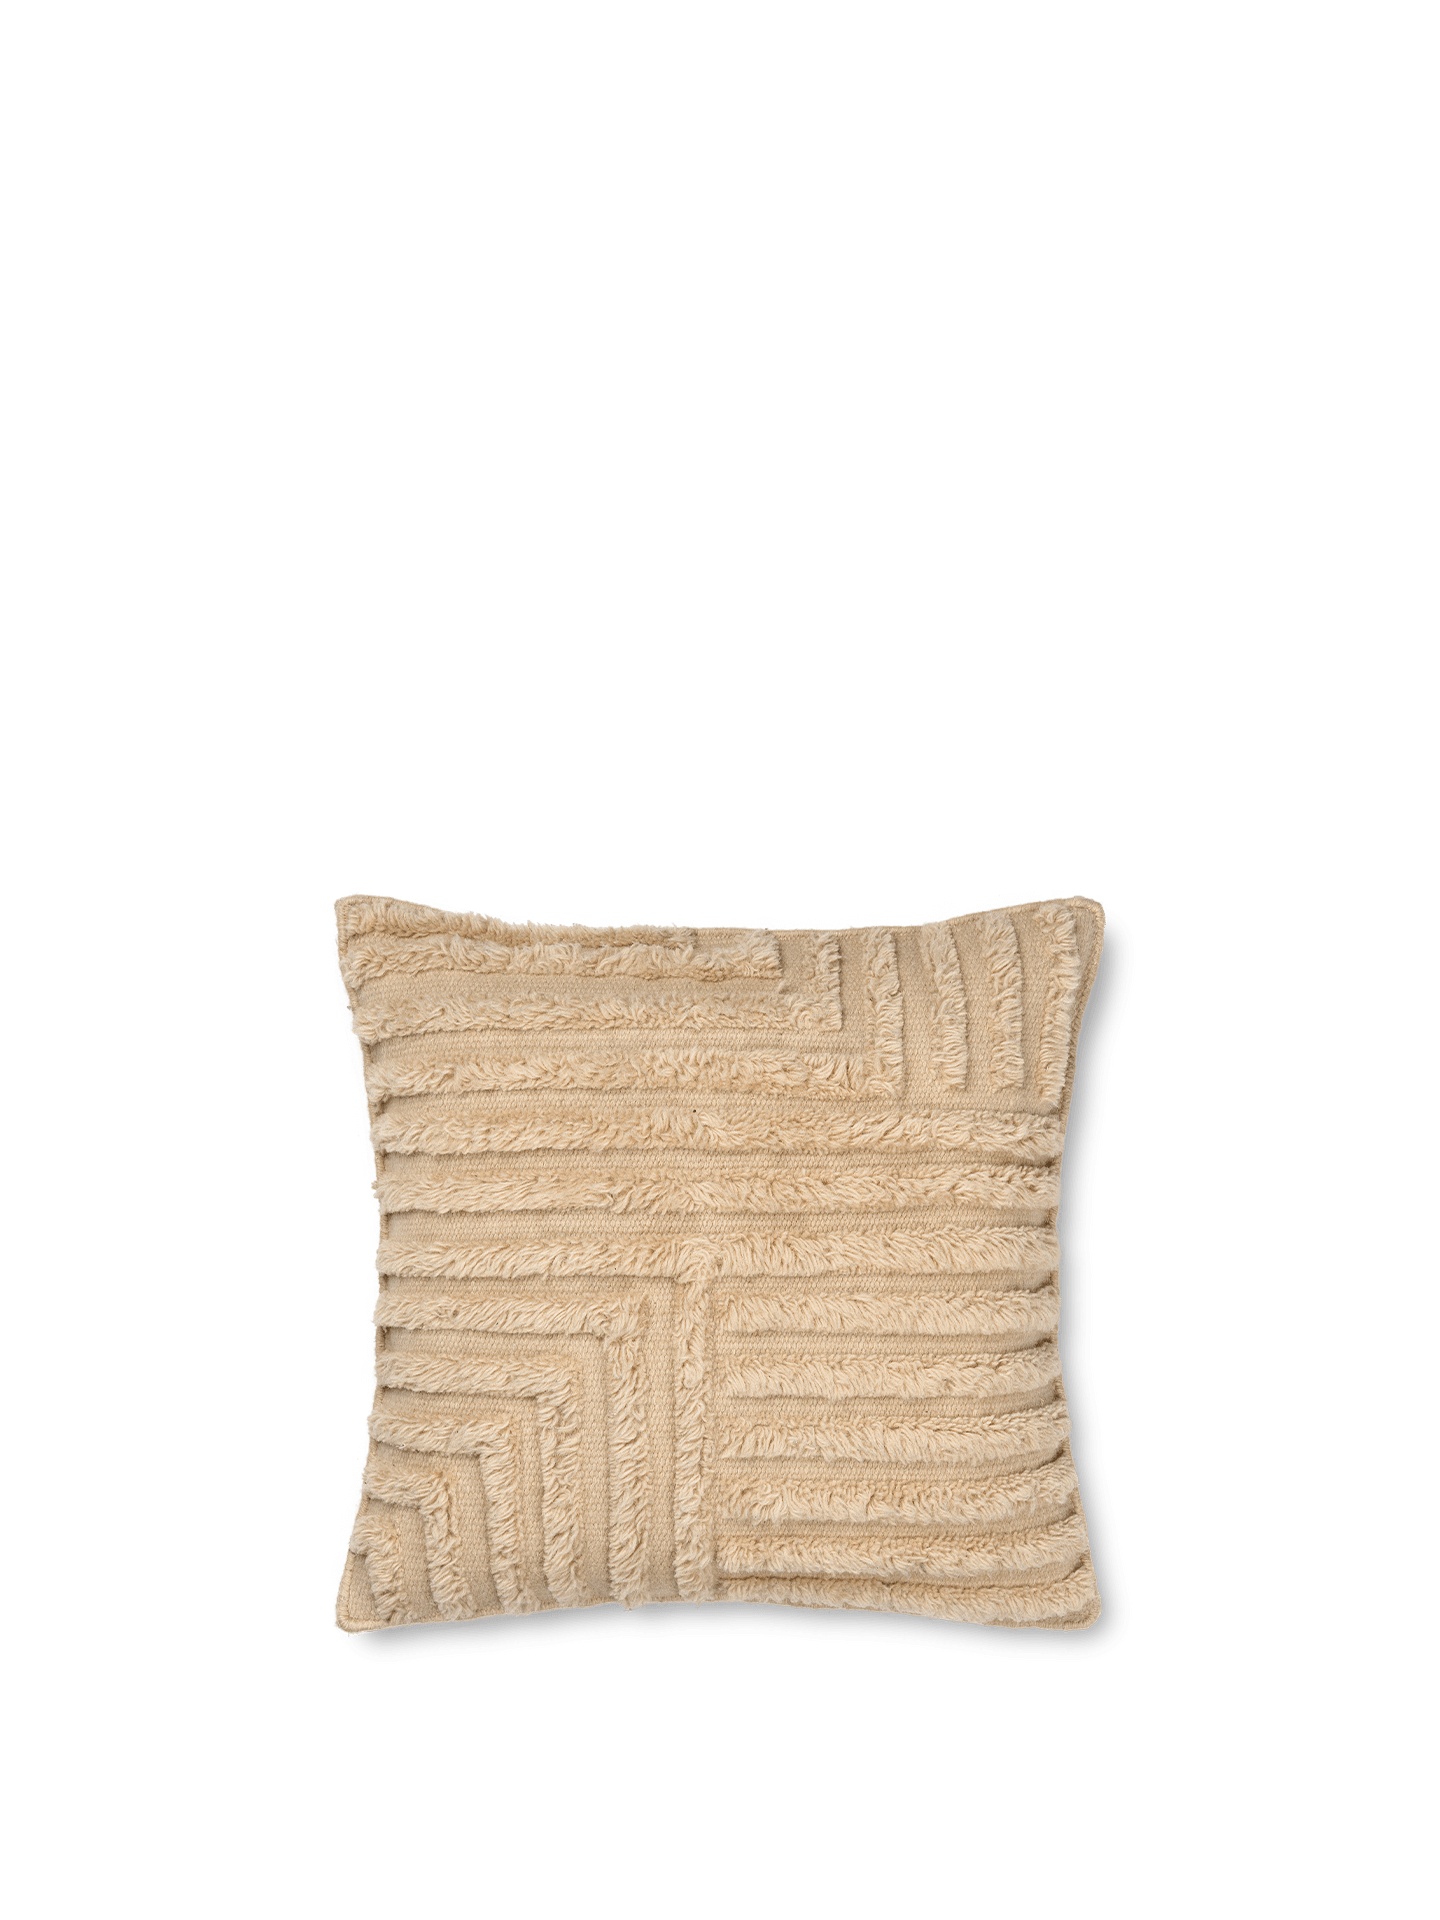
Crease Wool Cushion Cover - Light Sand
Med inspiration fra de rene linjer, der findes i moderne arkitektur, har Crease Wool Cushion Cover et blødt, nedtonet udtryk. Puden er håndvævet af newzealandsk uld, og forsiden er en blanding af højluvet og fladvævet uld, som er tuftet i et minimalistisk mønster, der skaber et dekorativt, grafisk udtryk. Bagsiden af puden er udelukkende fladvævet. Puden har desuden komplicerede topsyede detaljer langs kanterne, der fremhæver dens taktilitet. Bemærk venligst at dette produkt kun er et pudebetræk. Inderpude medfølger ikke.
Brand: ferm LIVING - DK
Category: Home & Garden > Decor > Chair & Sofa Cushion Covers